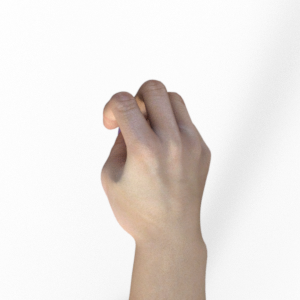
Label: rock